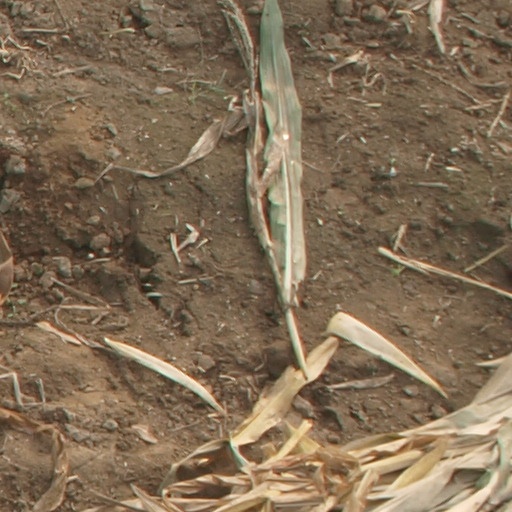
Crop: maize; corn